Macleay Island

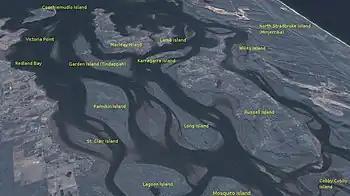
Macleay Island is one of several inhabited islands in Moreton Bay

Macleay Island is an island in Moreton Bay, South East Queensland, Australia. The island constitutes a town and locality within the City of Redland. In the , Macleay Island had a population of 3,193 people.